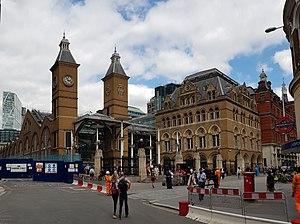
La gare de Liverpool Street est située à Londres dans la City of London, le quartier financier de la capitale britannique. La station souterraine de Liverpool Street la relie au métro de Londres.